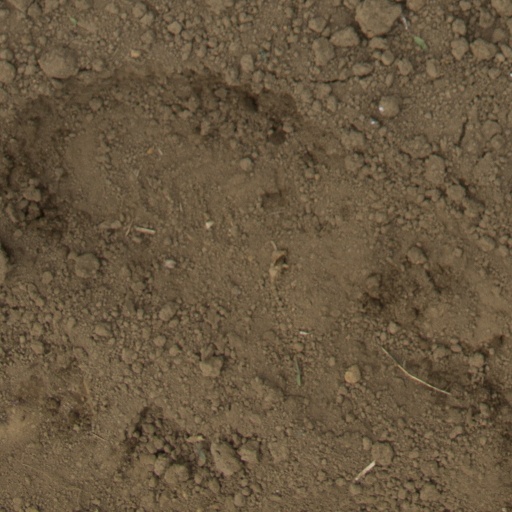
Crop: Jerusalem artichoke